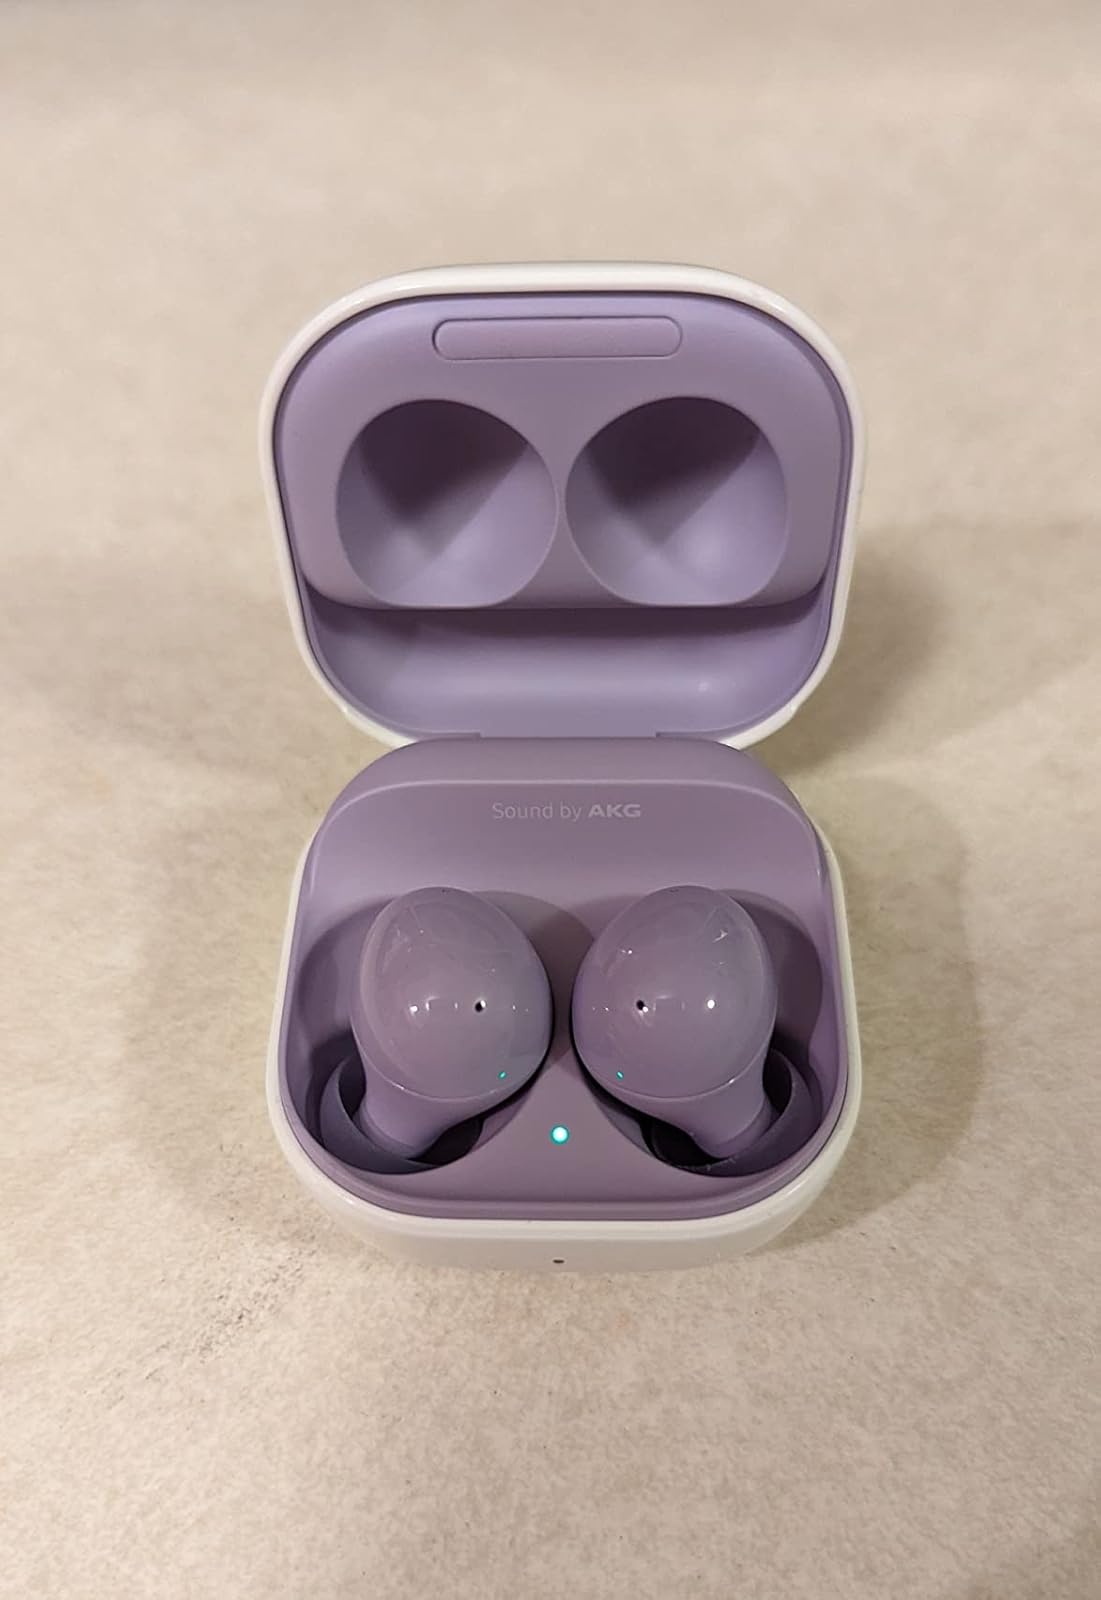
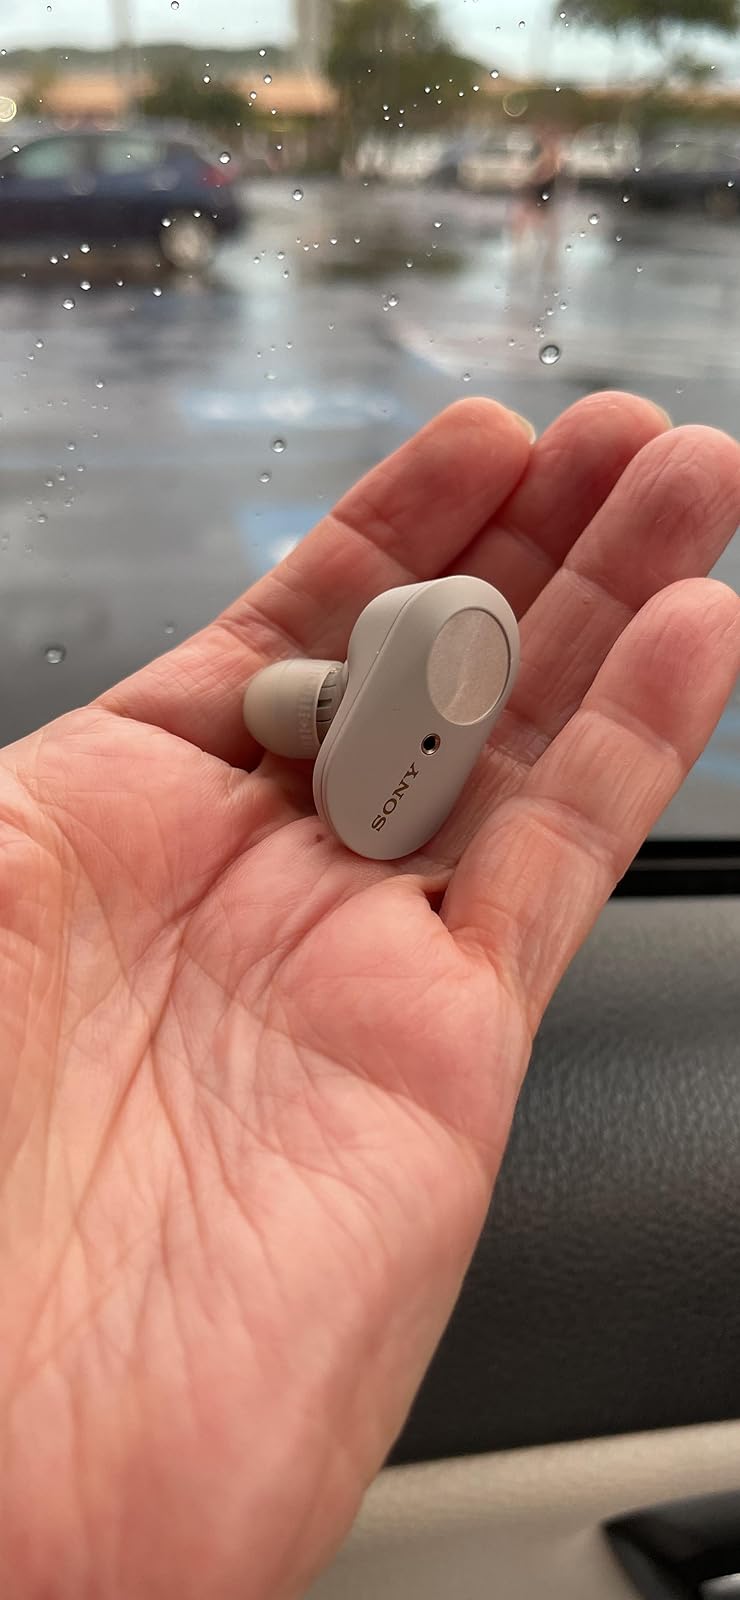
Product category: earbuds
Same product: no